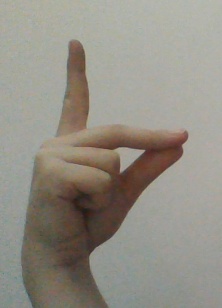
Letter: ta